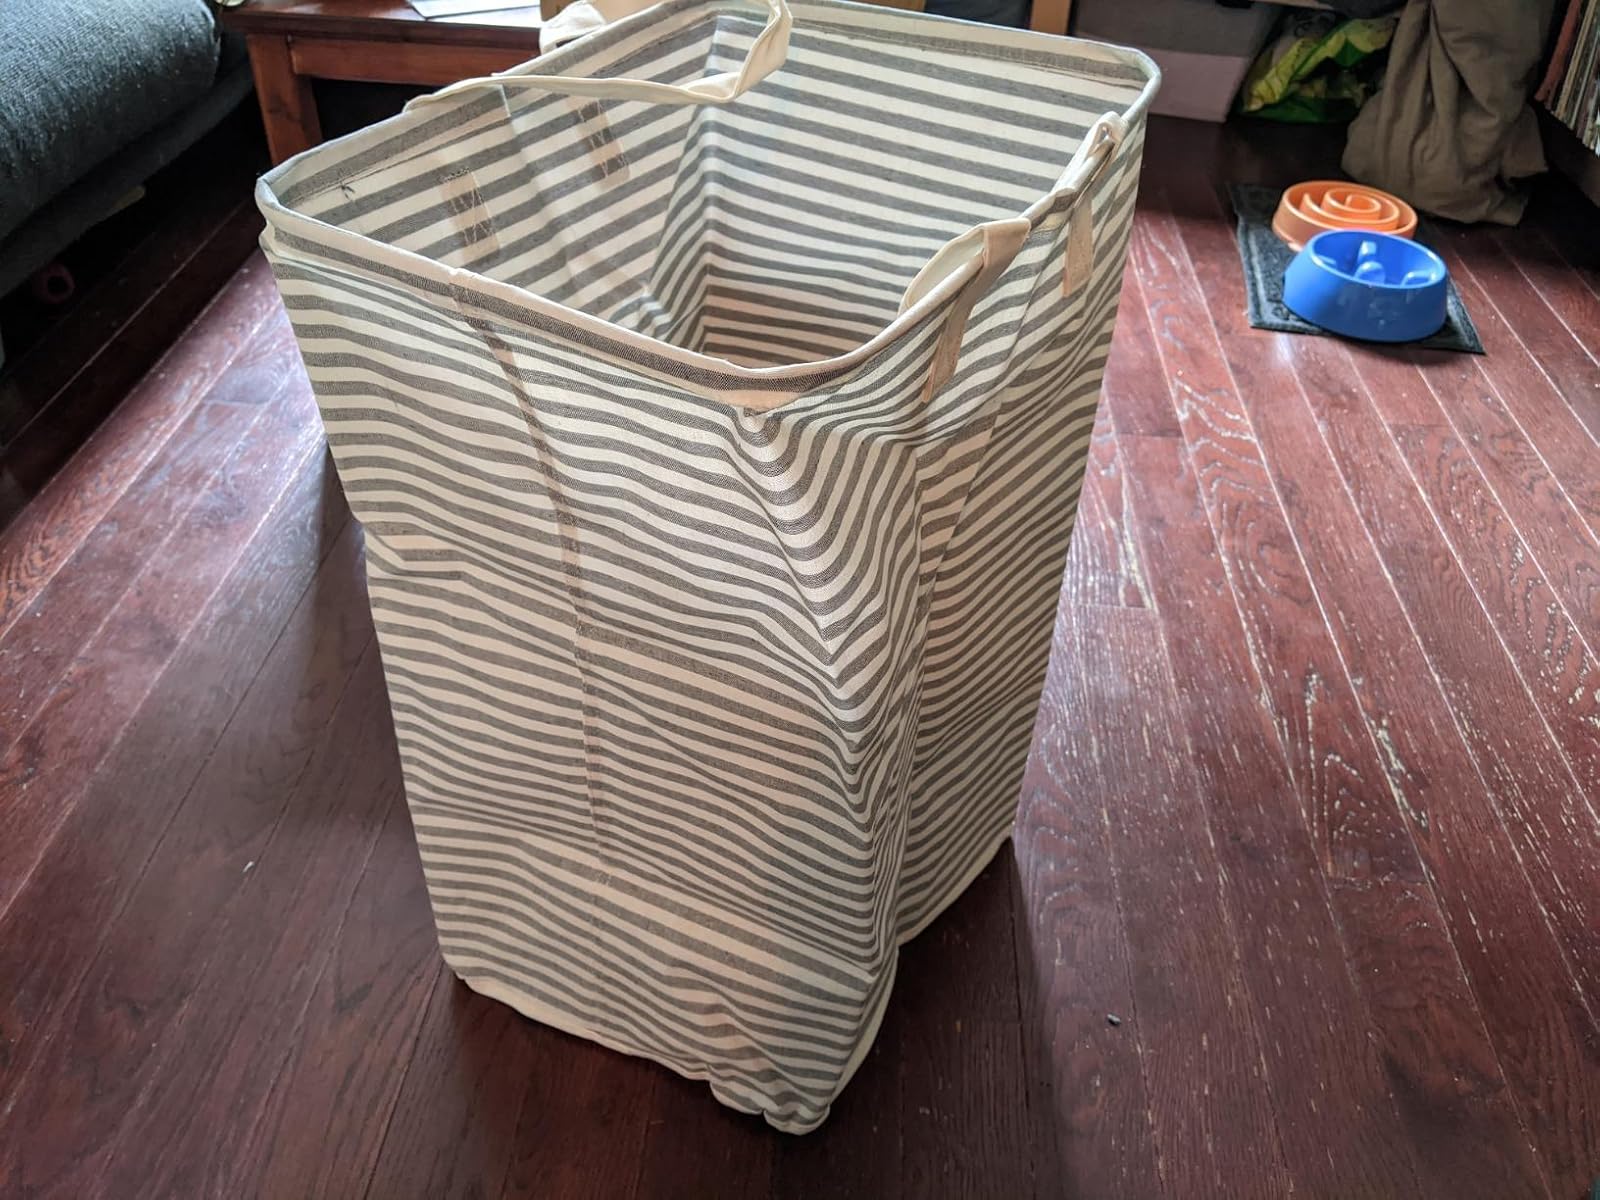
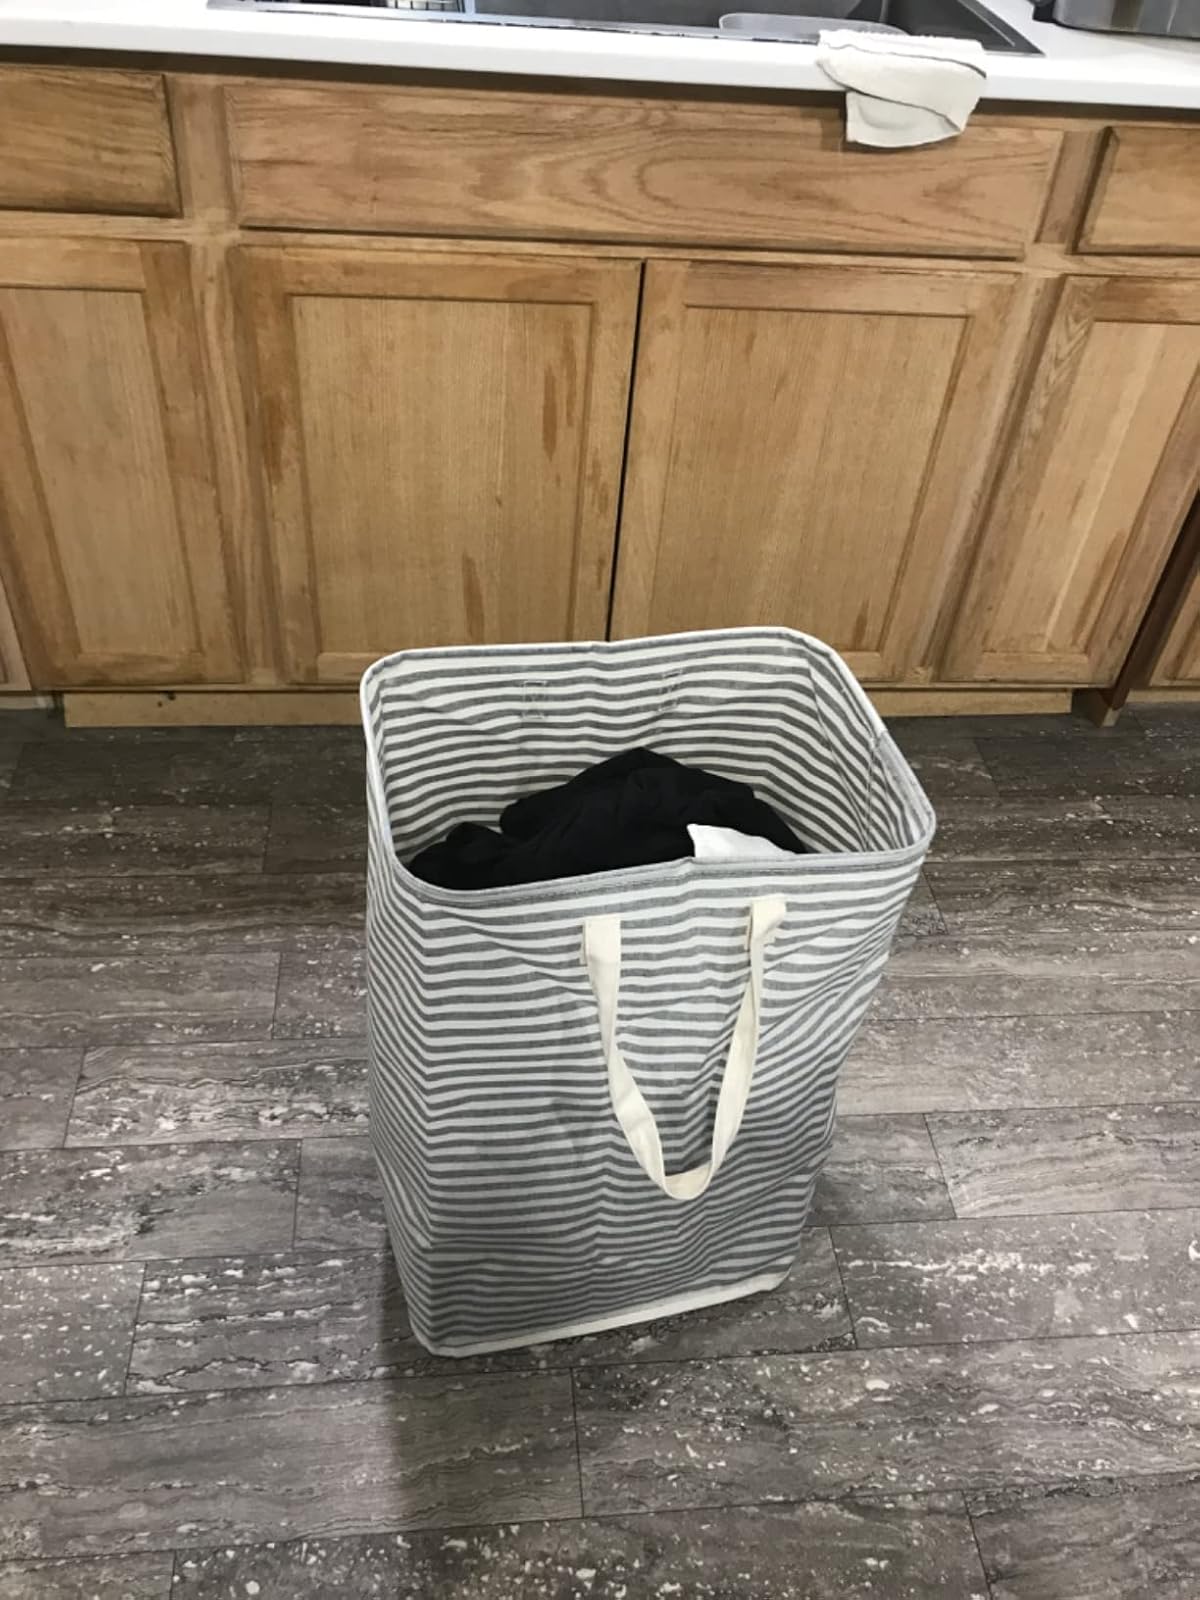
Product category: items_hamper
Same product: yes